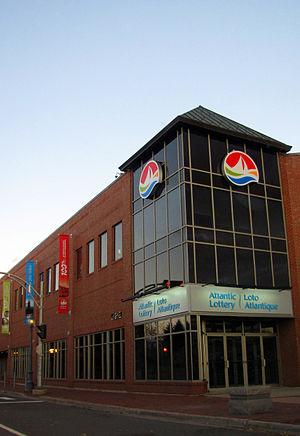
La Société des loteries de l'Atlantique, communément désigné sous la marque Loto Atlantique, est une société de la Couronne opérant les jeux de loterie dans les provinces de l'Atlantique. Elle est détenue conjointement par 4 gouvernements provinciaux : le Nouveau-Brunswick, la Nouvelle-Écosse, l'Île-du-Prince-Édouard et Terre-Neuve-et-Labrador. Son siège est situé à Moncton.